Ride Lonesome

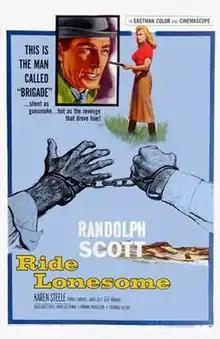
Theatrical release poster

Ride Lonesome is a 1959 American CinemaScope Western film directed by Budd Boetticher and starring Randolph Scott, Karen Steele, Pernell Roberts, Lee Van Cleef, and James Coburn in his film debut. This Eastmancolor film is one of Boetticher's so-called "Ranown cycle" of westerns, made with Randolph Scott, executive producer Harry Joe Brown and screenwriter Burt Kennedy, beginning with "Seven Men from Now".